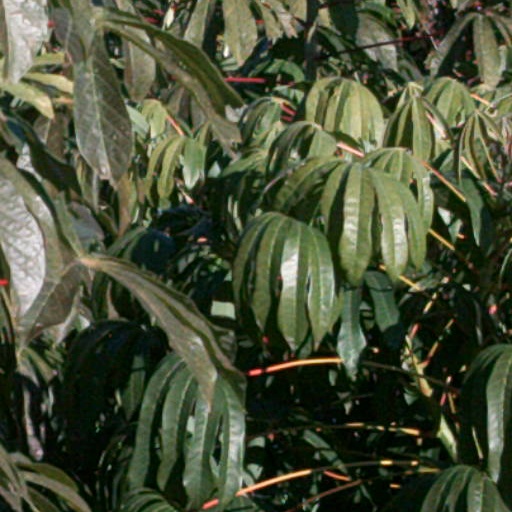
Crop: cassava